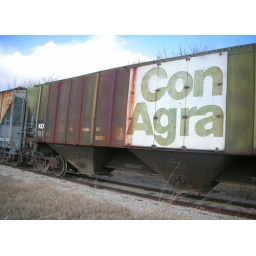
train tracks outside of my grandparents house in humboldt.